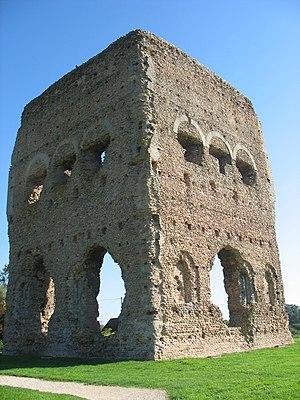
Le temple dit de Janus à Autun.
Ce tableau présente la liste de tous les monuments historiques classés ou inscrits dans la ville d'Autun, Saône-et-Loire, en France.